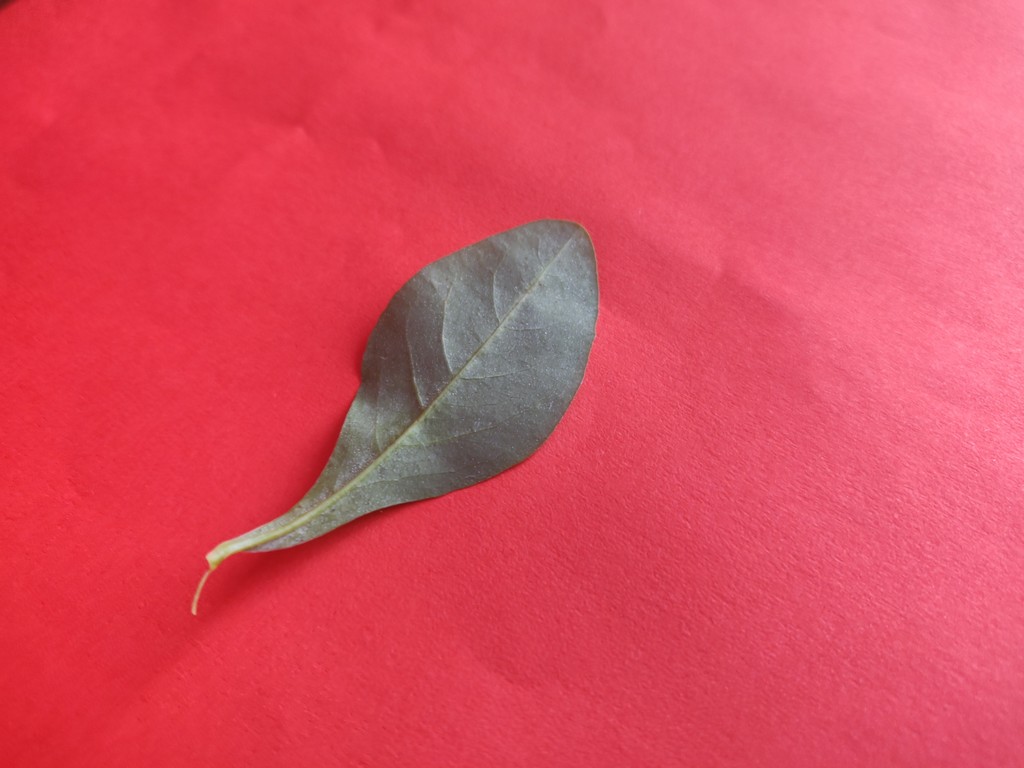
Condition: Healthy
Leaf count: single
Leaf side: back